Ōnohara Station

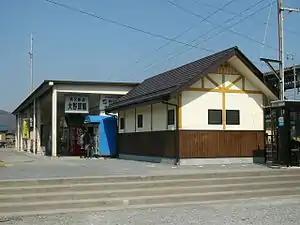
Ōnohara Station, March 2006

is a passenger railway station located in the city of Chichibu, Saitama, Japan, operated by the private railway operator Chichibu Railway.